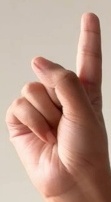
ASL sign: 1